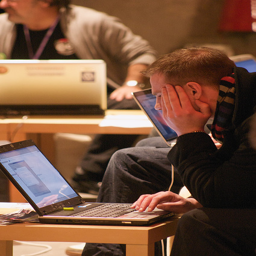
Four people are in a room using four laptops.
a guy that is looking at a lap top
A man in a scarf using his computer.
Adult man looking at information on laptop screen at indoor area.
a man hunched over his laptop looking closely at something on his screen